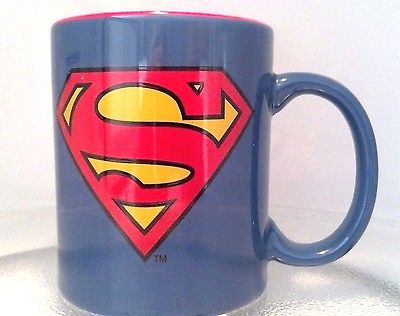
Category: mug